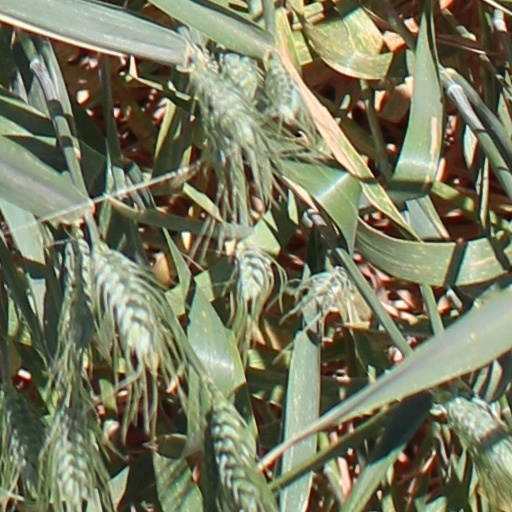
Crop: wheat